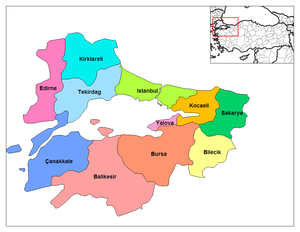
La région de Marmara est une région de la Turquie. Elle est bordée à l'ouest par la Grèce et la Bulgarie, au nord par la mer Noire, à l'est par la Région de la mer Noire, et au sud par la Région égéenne.